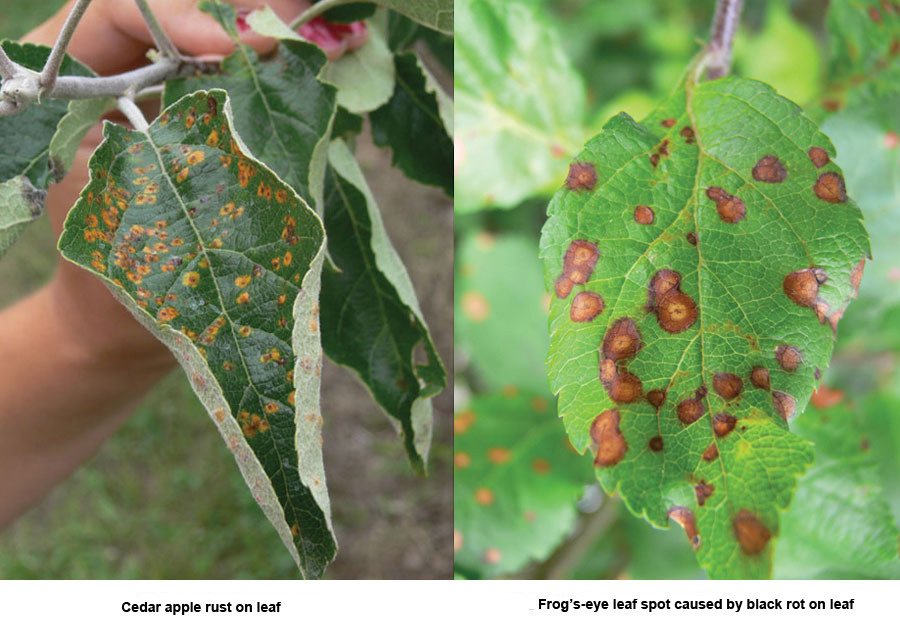
Labels: Apple rust leaf, Apple rust leaf